Rhaunen

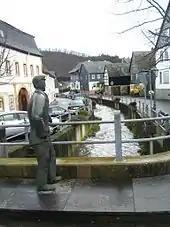
The "Bachspautzer"

The organ at the Evangelical church is from 1723, making it the oldest preserved Stumm organ. Information about the various buildings of interest around the village is presented on historical plaques for visitors. At the "Verbandsgemeinde" administration building, visitors can see local Roman archaeological finds. Standing on a bridge over the ugly concrete channel through which the Rhaunelbach runs within the village – it is a flood-control measure – is a bronze statue, a personification of the "Bachspautzer" (roughly “Brook Spitter”), a traditional nickname for people from Rhaunen.